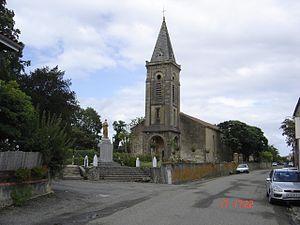
Église Saint-Pierre de Viella (France-Gers)
Viella est une commune française située dans le département du Gers, en région Occitanie.